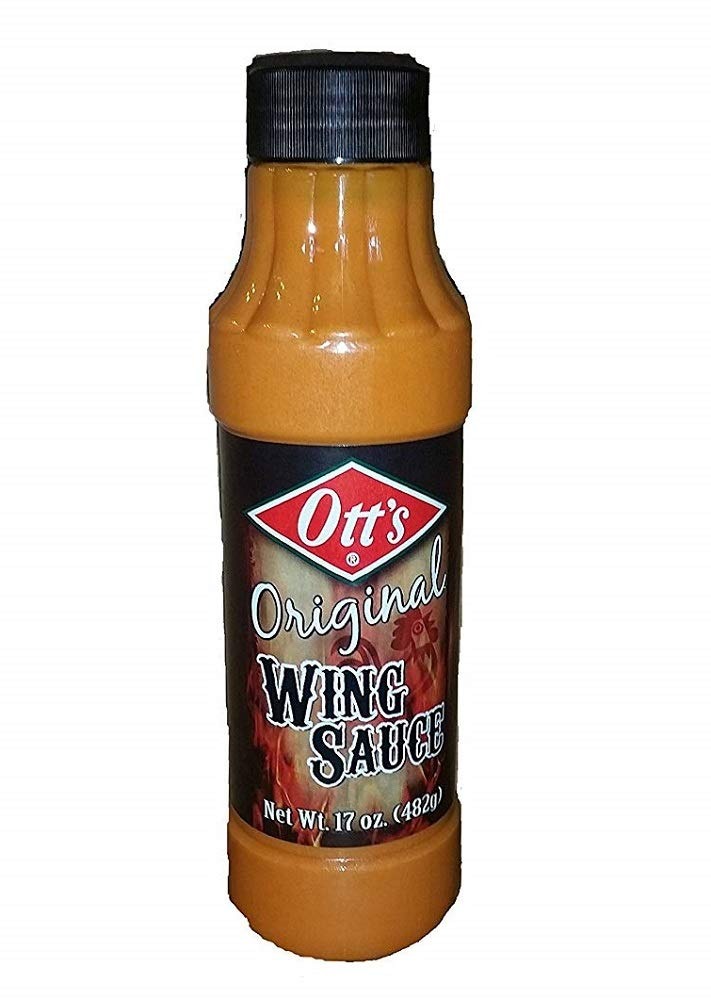
Item Name: Ott's Original Wing Sauce, 17 Ounce Bottle
Bullet Point: single bottle
Product Description: How many hot sauces have you tried that have become an instant staple in your house, where you absolutely had to have a bottle on hand at all times and became as commonplace in your kitchen as ketchup and white bread? My “must-have” in the hot sauce world is Ott’s Wing Sauce.
Value: 17.0
Unit: Fl Oz

Price: 2.5